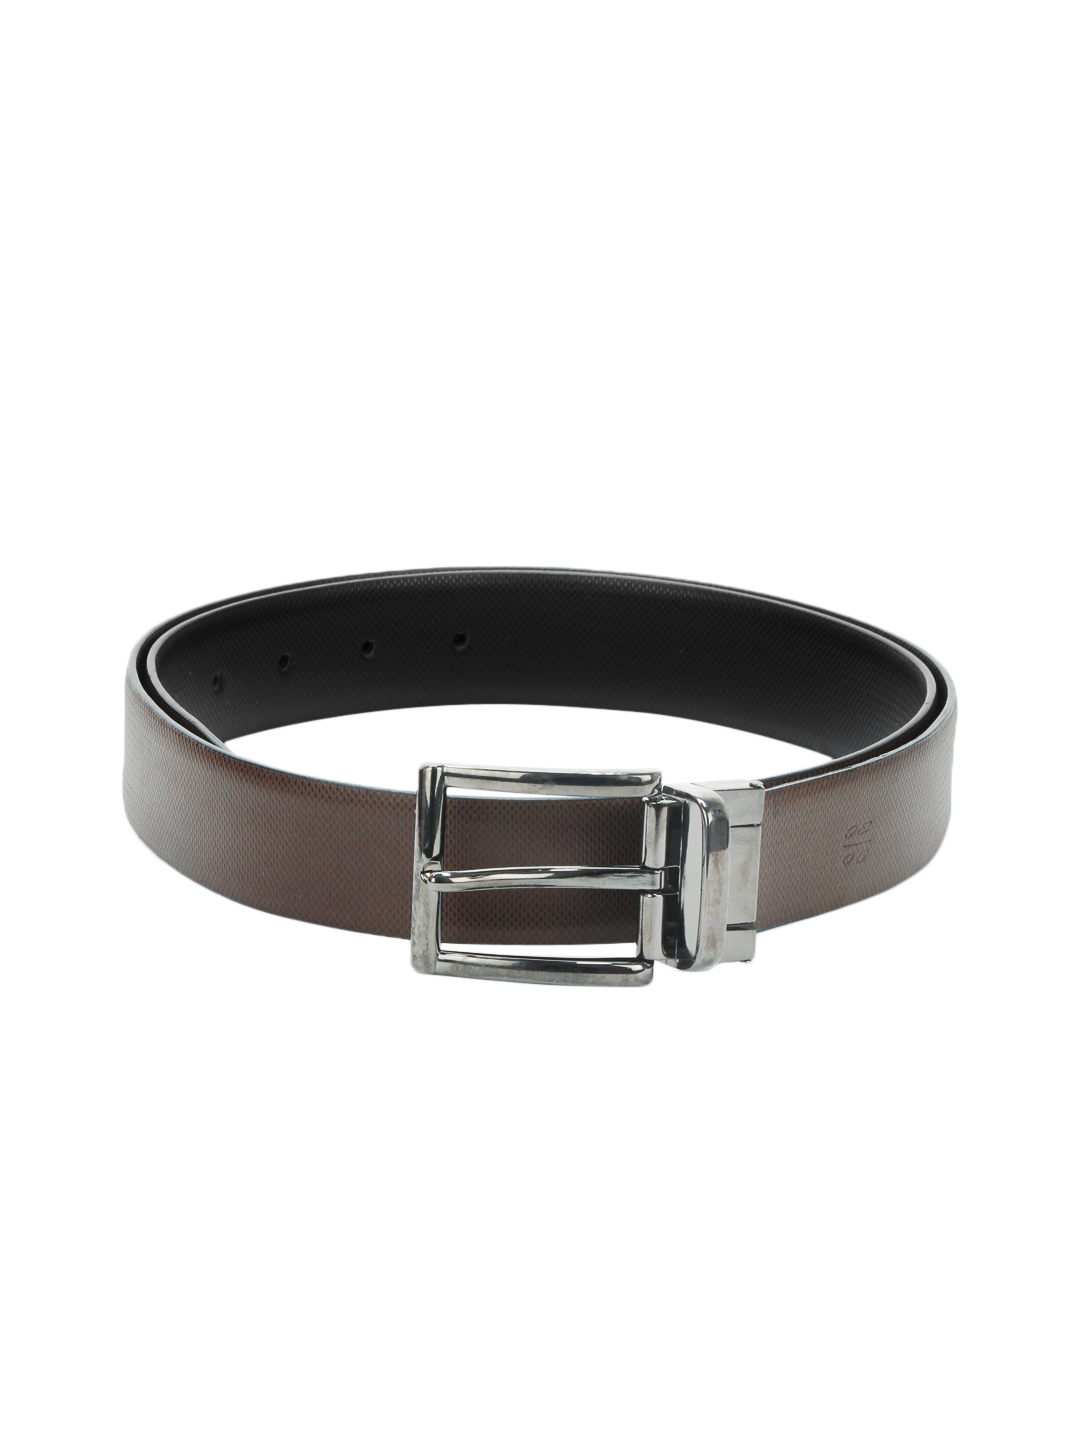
New Hide Men Black & Brown Reversible Belt
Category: Accessories / Belts / Belts
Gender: Men
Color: Black
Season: Summer 2012
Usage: Formal